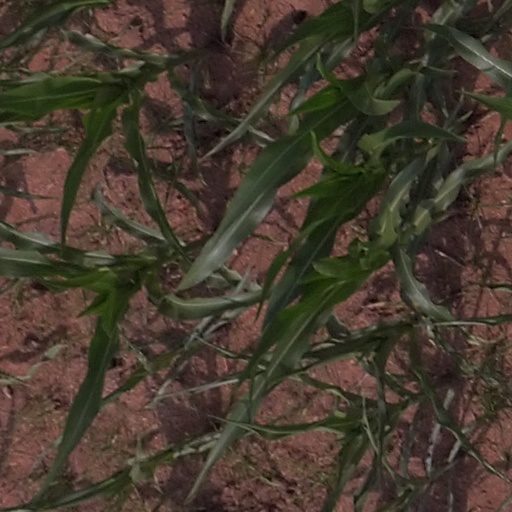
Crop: maize; corn